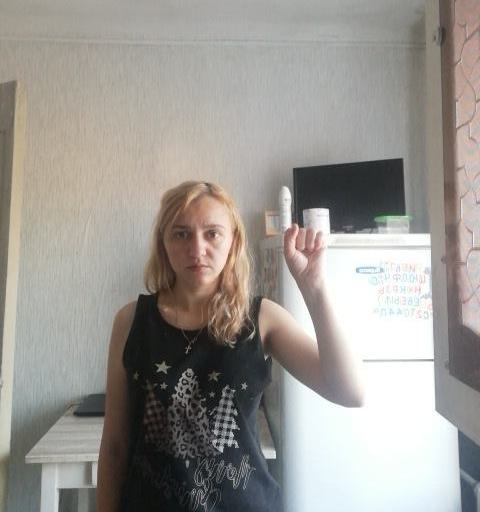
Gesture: fist